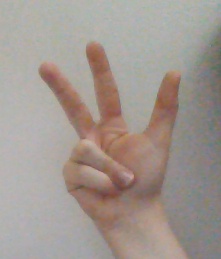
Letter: al